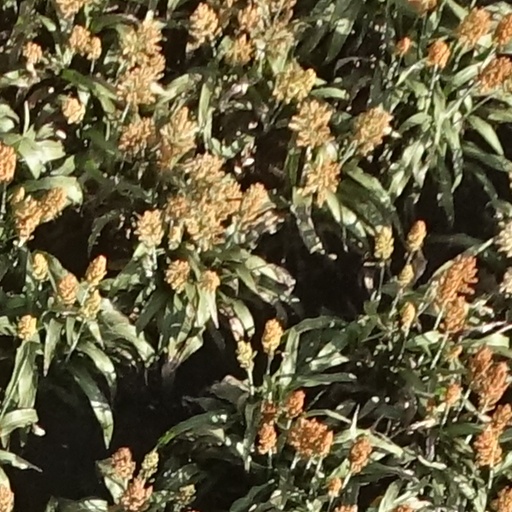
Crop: sorghum